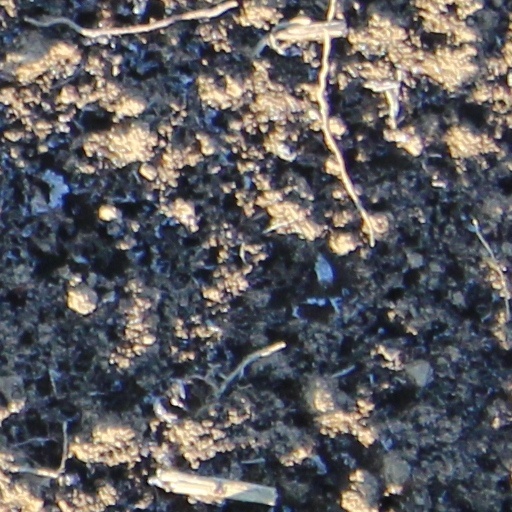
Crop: wheat